Vivaxosaurus

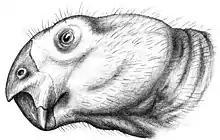
Restoration based on a juvenile specimen tentatively assigned to "Vivaxosaurus"

The contemporary species "Dicynodon amalitzkii" Sushkin, 1926 is closely related (Angielczyk and Kurkin 2003a, 2003b), although according to Lucas 2005, "Dicynodon trautscholdi", "Dicynodon amalitzkii", "Elph borealis", and "Vivaxosaurus permirus" are all synonyms, which makes "D. amalitzkii" the junior synonym of "D. trautscholdi". Other suggested synonyms are "Gordonia annae" Amalitskii, 1922, "Oudenodon venyokovi" Amalitskii, 1922, and "Dicynodon annae" (Amalitskii, 1922).